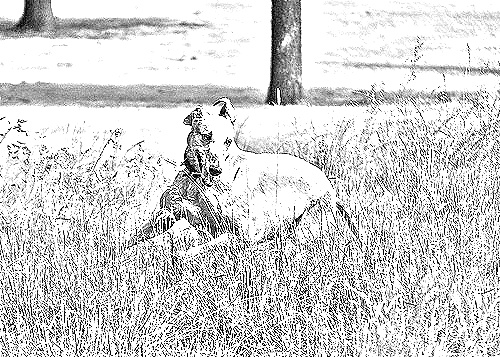
Portrait style: Sketch Portrait